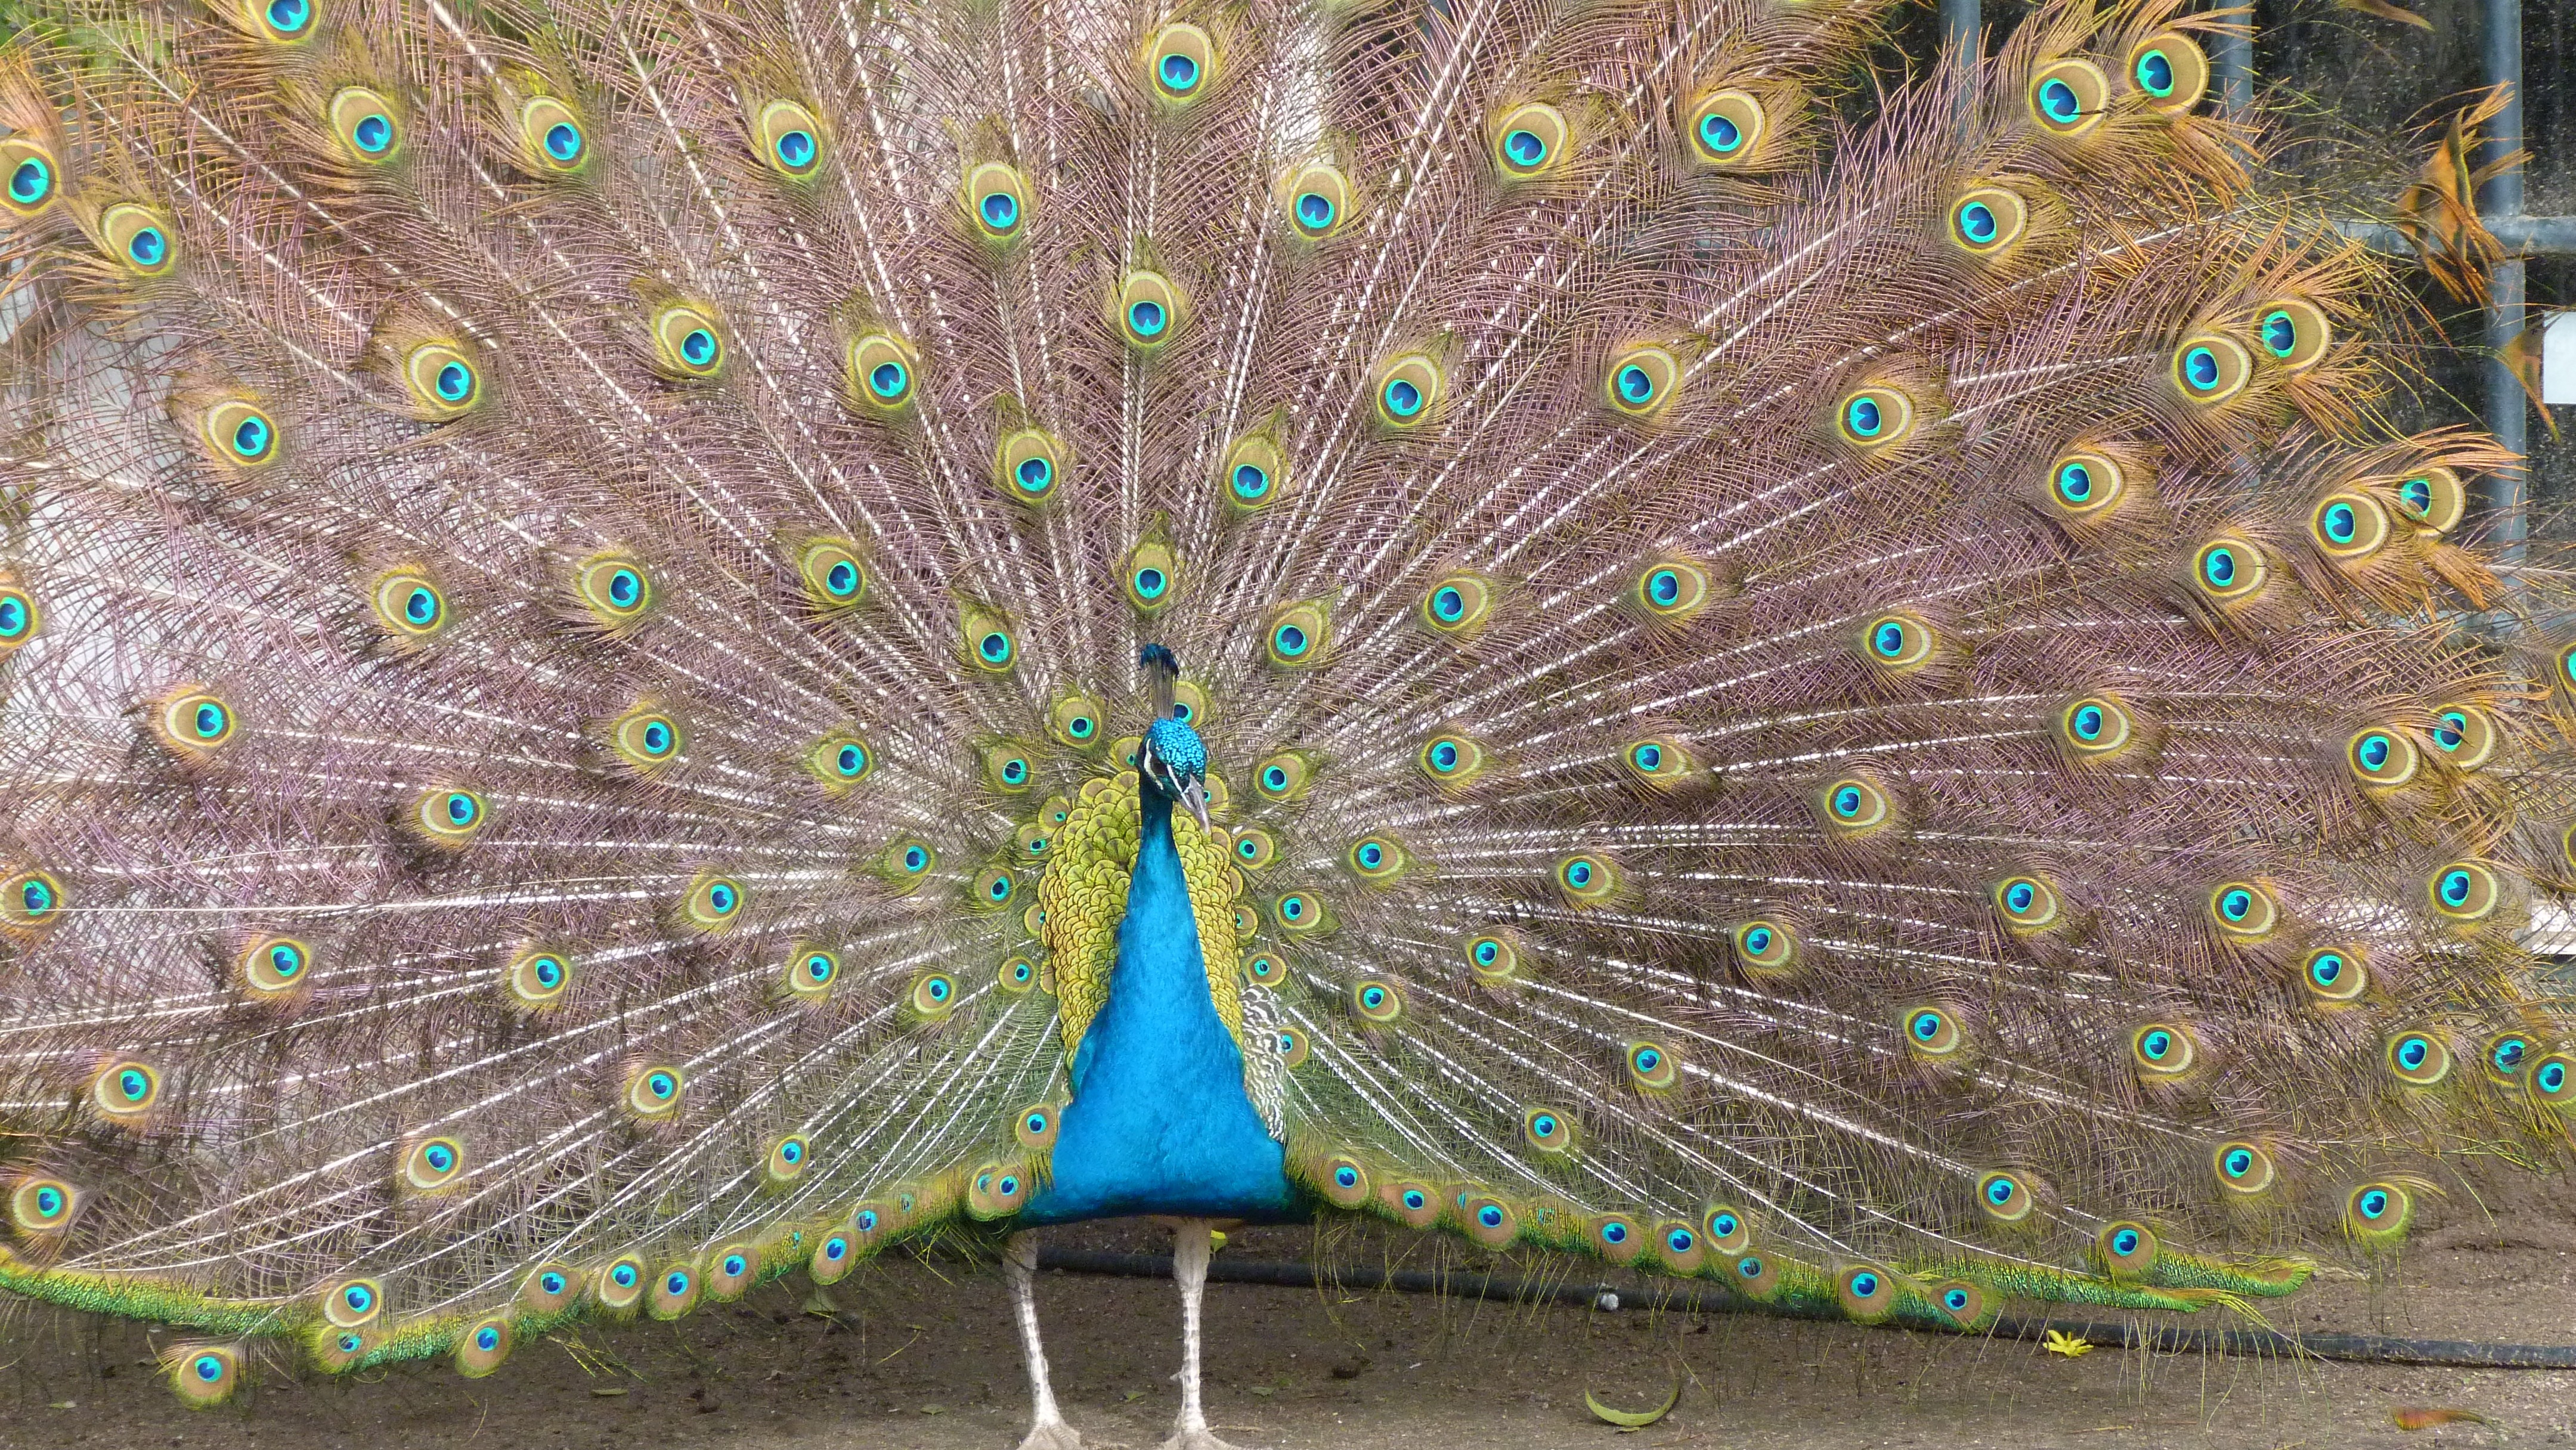
bird, wing, wheel, color, fauna, material, peacock, plumage, symmetry, vertebrate, large, peafowl, iridescent, fashion accessory